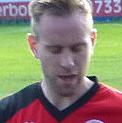
Age: 31